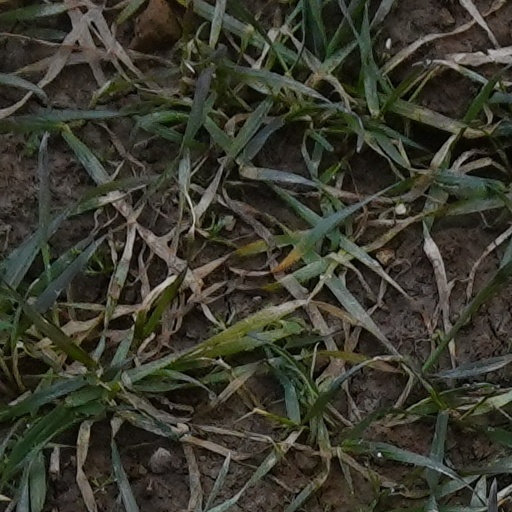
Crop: wheat